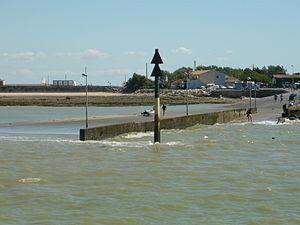
Le débarcadère de la Pointe de la Fumée, au nord-ouest de Fouras, à marée haute.
"Le port de la Fumée appelé aussi embarcadère de la Fumée est le principal port maritime de Fouras, situé au cœur du littoral de la Charente-Maritime, assurant des liaisons maritimes toute l'année avec l’île d'Aix grâce à deux bacs, ""L'Ile d'Aix II"" et Le ""Pierre Loti"" et des excursions saisonnières autour de Fort Boyard. C'est le troisième port de voyageurs de la côte charentaise après le Port de Royan et celui de La Rochelle.